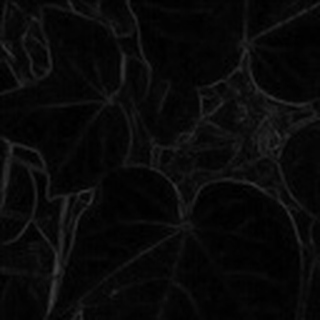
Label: healthy_cotton